Eric D. Huntsman

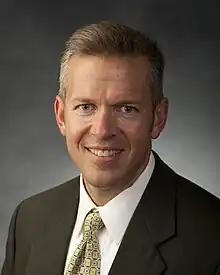
Eric Huntsman is a BYU faculty member and author.

Eric Dennis Huntsman is a religion professor at Brigham Young University (BYU) and was coordinator of the university's ancient near eastern studies program from 2012-2022. He is currently the academic director of the BYU Jerusalem Center